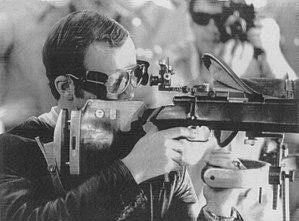
John Writer, né le 17 septembre 1944 à Chicago, est un tireur sportif américain médaillé aux Jeux olympiques d'été de 1972 à Munich.